You Young

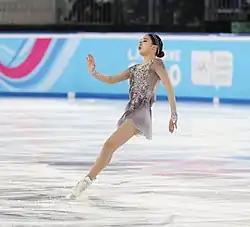
You at the 2020 Winter Youth Olympics

You finished fifth at the 2023 CS Nepela Memorial to begin the season. Appearing on the 2023-24 ISU Grand Prix of Figure Skating, she was eleventh of twelve skaters at the 2023 Skate America. At her second assignment, the 2023 Grand Prix of Espoo, You placed eighth. She said afterward that she and her new coaches would be working to improve her jumps and stamina, and expressed thanks to "my fans that they are waiting for me to come back and are giving me all the time I need!"